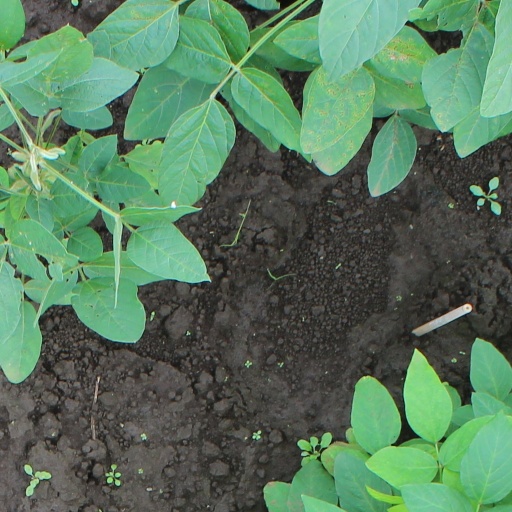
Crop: soybean